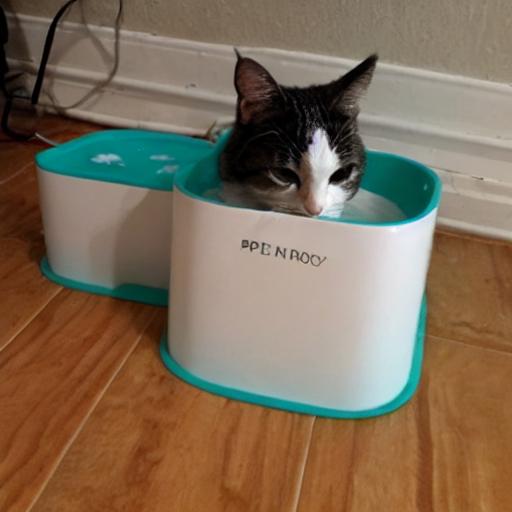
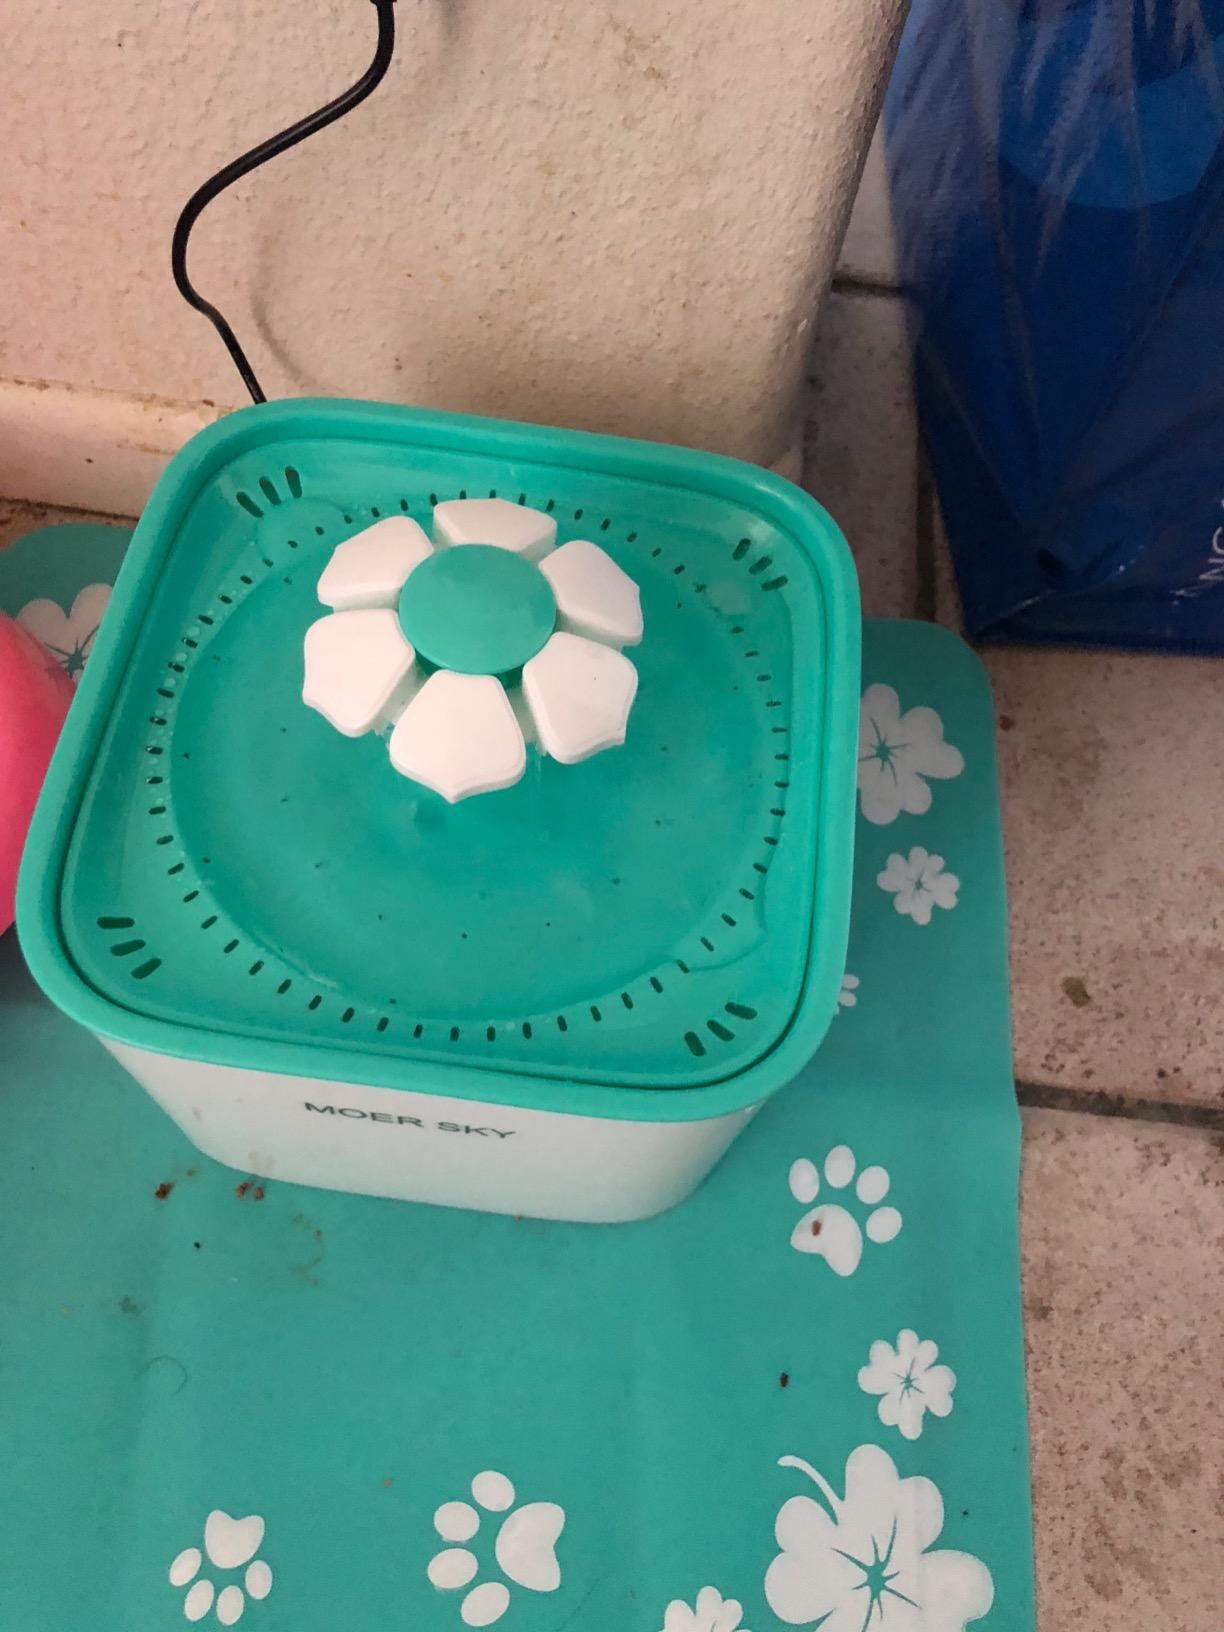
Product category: items_bowl
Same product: no